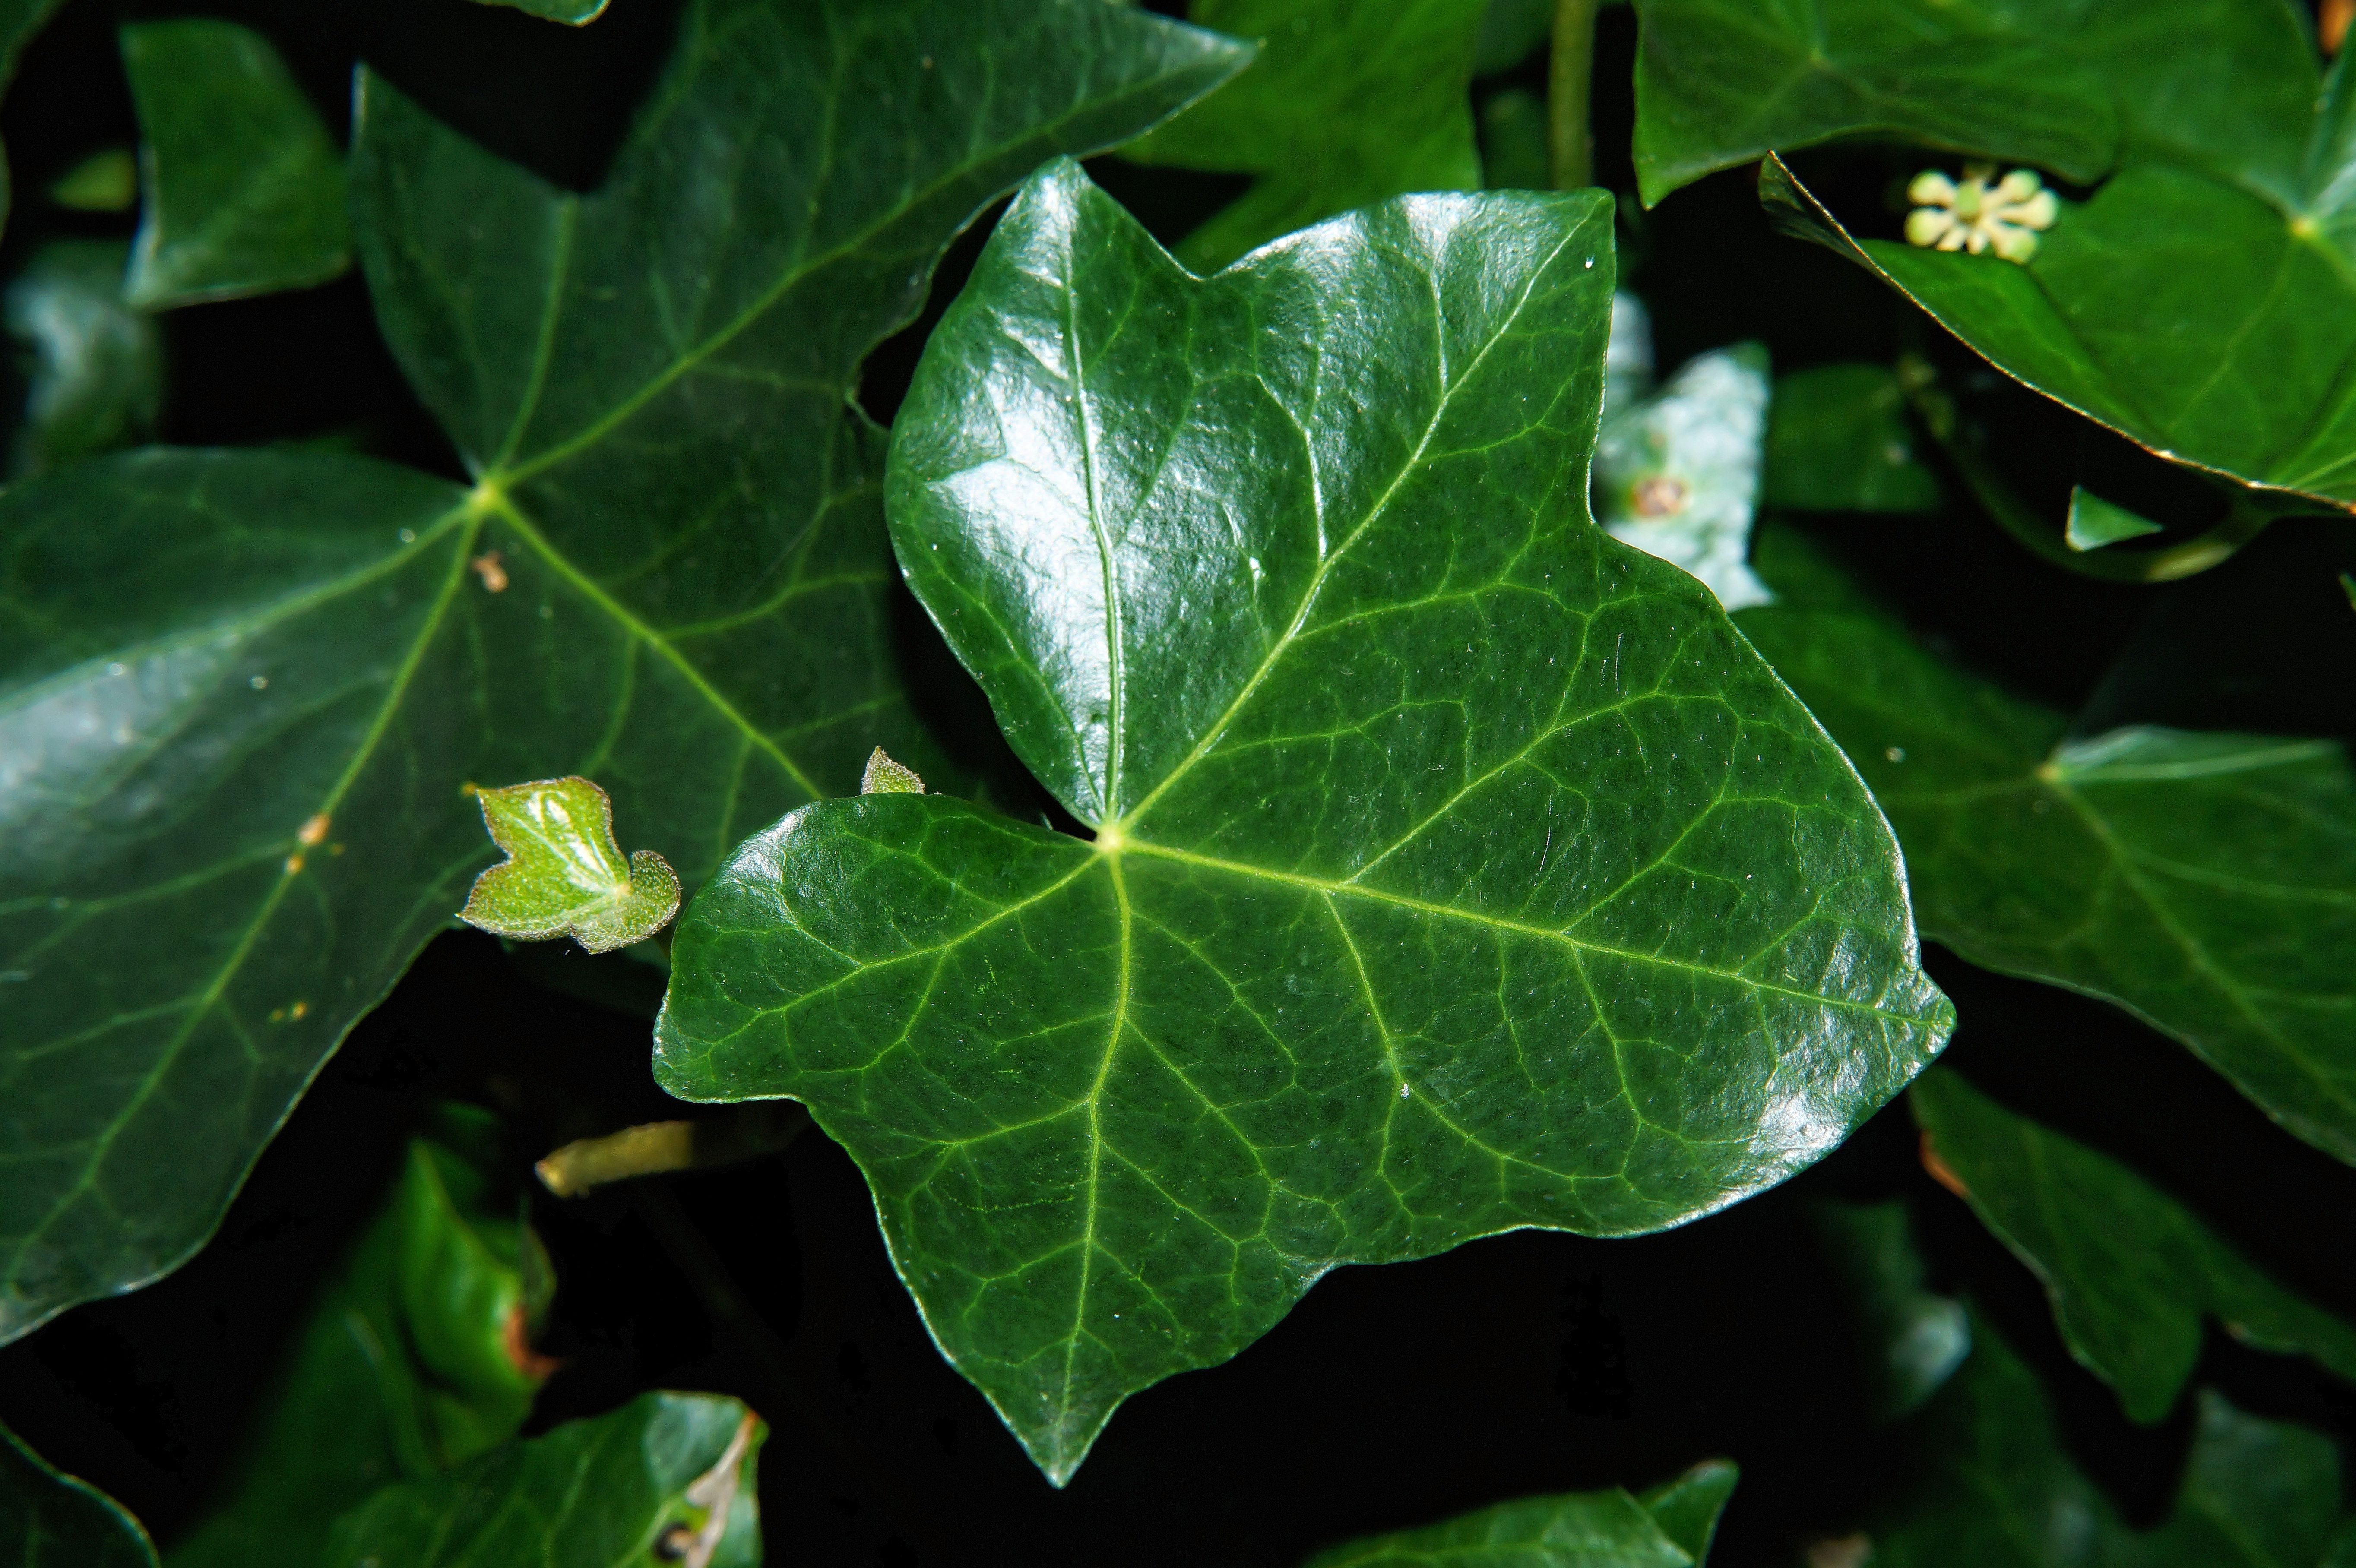
tree, plant, leaf, flower, green, produce, macro, ivy, contrast, botany, garden, close, flora, shrub, moonflower, flowering plant, ivy leaf, annual plant, woody plant, land plant, apiales, datura inoxia